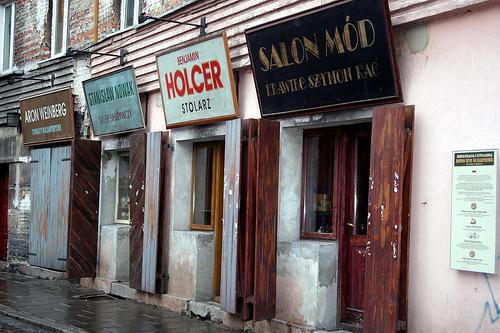
Weather: rain or strom